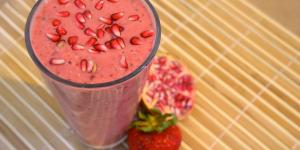
smoothie de granada